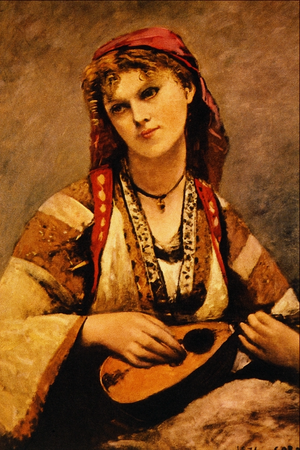
Macao /ma.ka.o/, officiellement Région administrative spéciale de Macao de la république populaire de Chine, est une région administrative spéciale de la république populaire de Chine depuis le 20 décembre 1999. Auparavant, Macao a été colonisé et administré par le Portugal durant plus de 400 ans et est considéré comme le dernier comptoir ainsi que la dernière colonie européenne en Chine et en Asie.